Coast Air

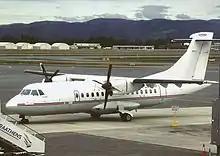
Coast Air ATR-42 at Oslo Airport, Gardermoen in 2000

In January 2000, Braathens decided that it would terminate its service from Oslo to Røros Airport, as well as reducing the number of flights between Haugesund and Bergen. Coast Air therefore announced it would increase the number of departures between Haugesund and Bergen, and at the same time was willing to fly to Røros if a state subsidy was granted. The contract to Røros was however won by Danish Air Transport (DAT), who bid NOK 500,000 per month, NOK 64,000 less than Coast Air.